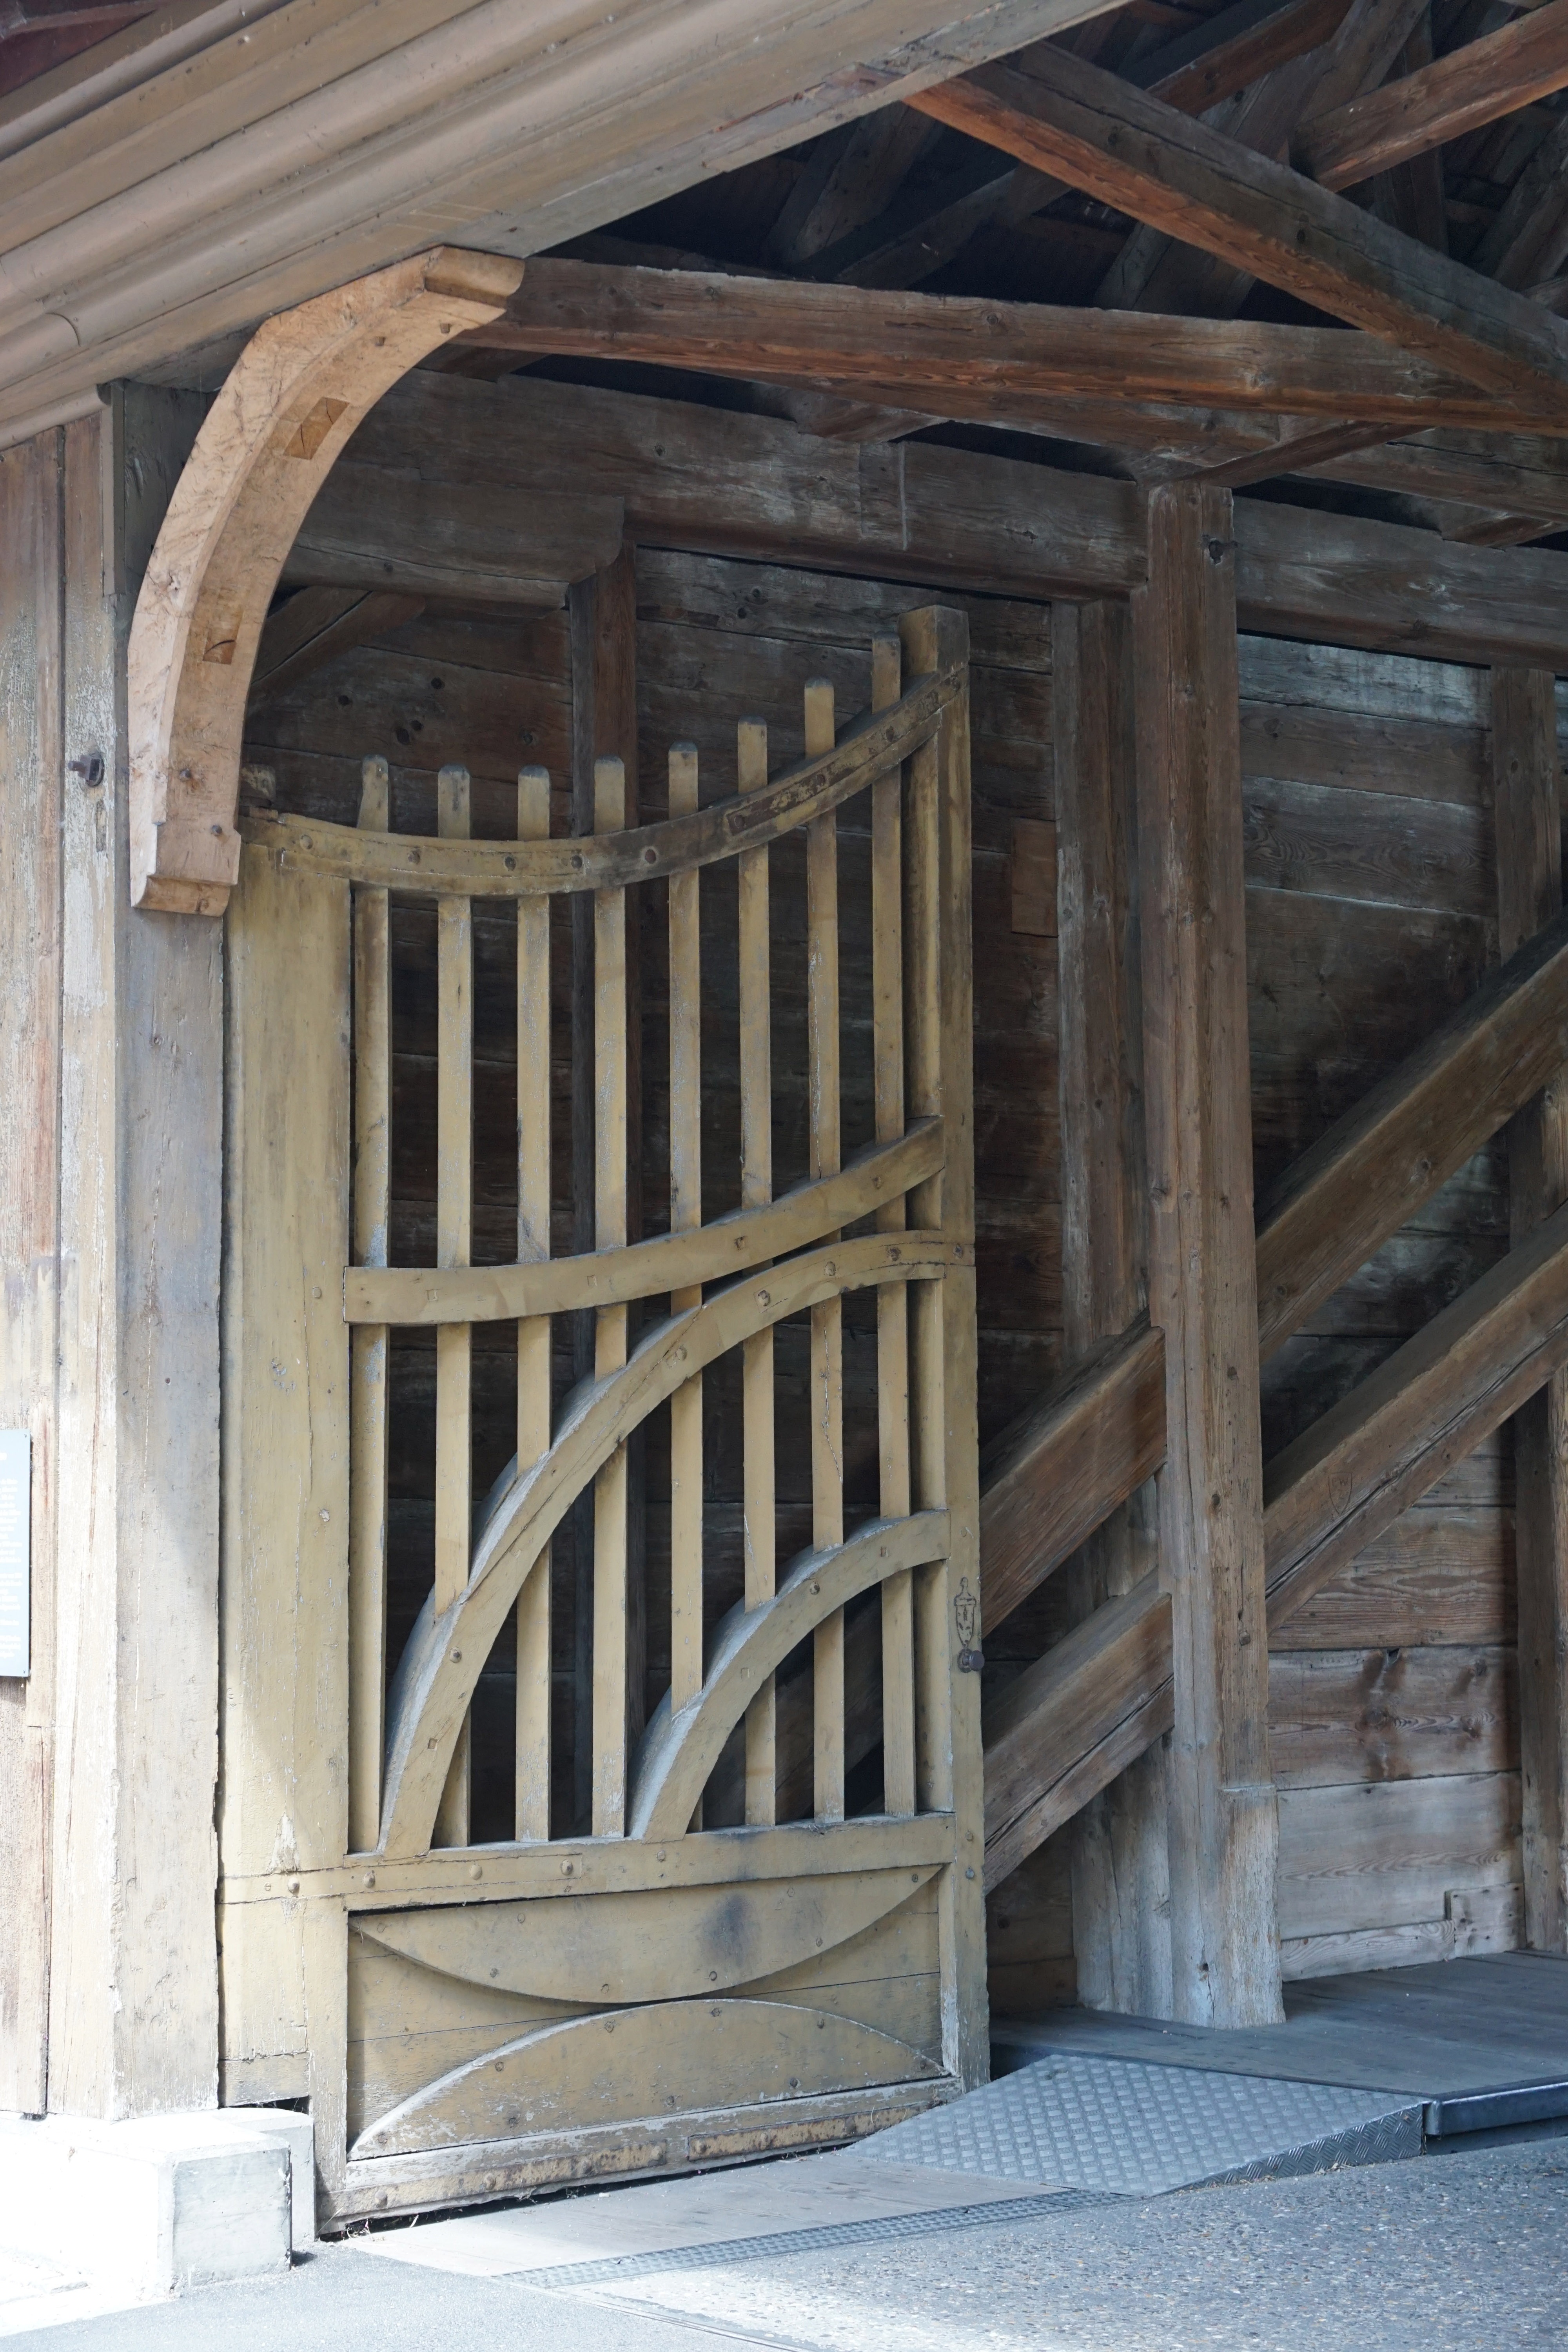
architecture, structure, wood, window, building, home, arch, door, goal, wooden bridge, trusses, customs bridge, holzjoche, saddle roof, switzerland germany, germany switzerland, d ch, ch d, ch eu, eu ch, diessenhofen, gailingen, thurgau, ancient history